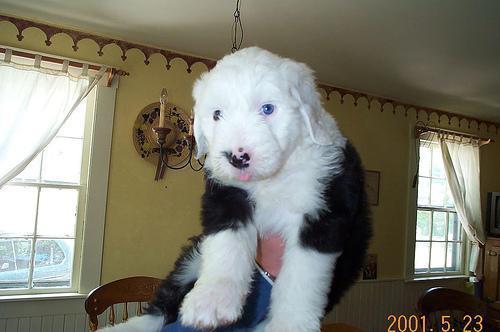
Old_English_sheepdog